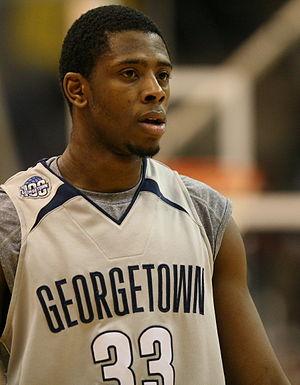
Patrick Ewing Jr., né le 20 mai 1984 à Boston, aux États-Unis, est un joueur américano-jamaïcain de basket-ball, qui joue pour la Jamaïque au niveau international. Il évolue aux postes d'ailier et d'ailier fort. Il est le fils de l'ancien basketteur Patrick Ewing.